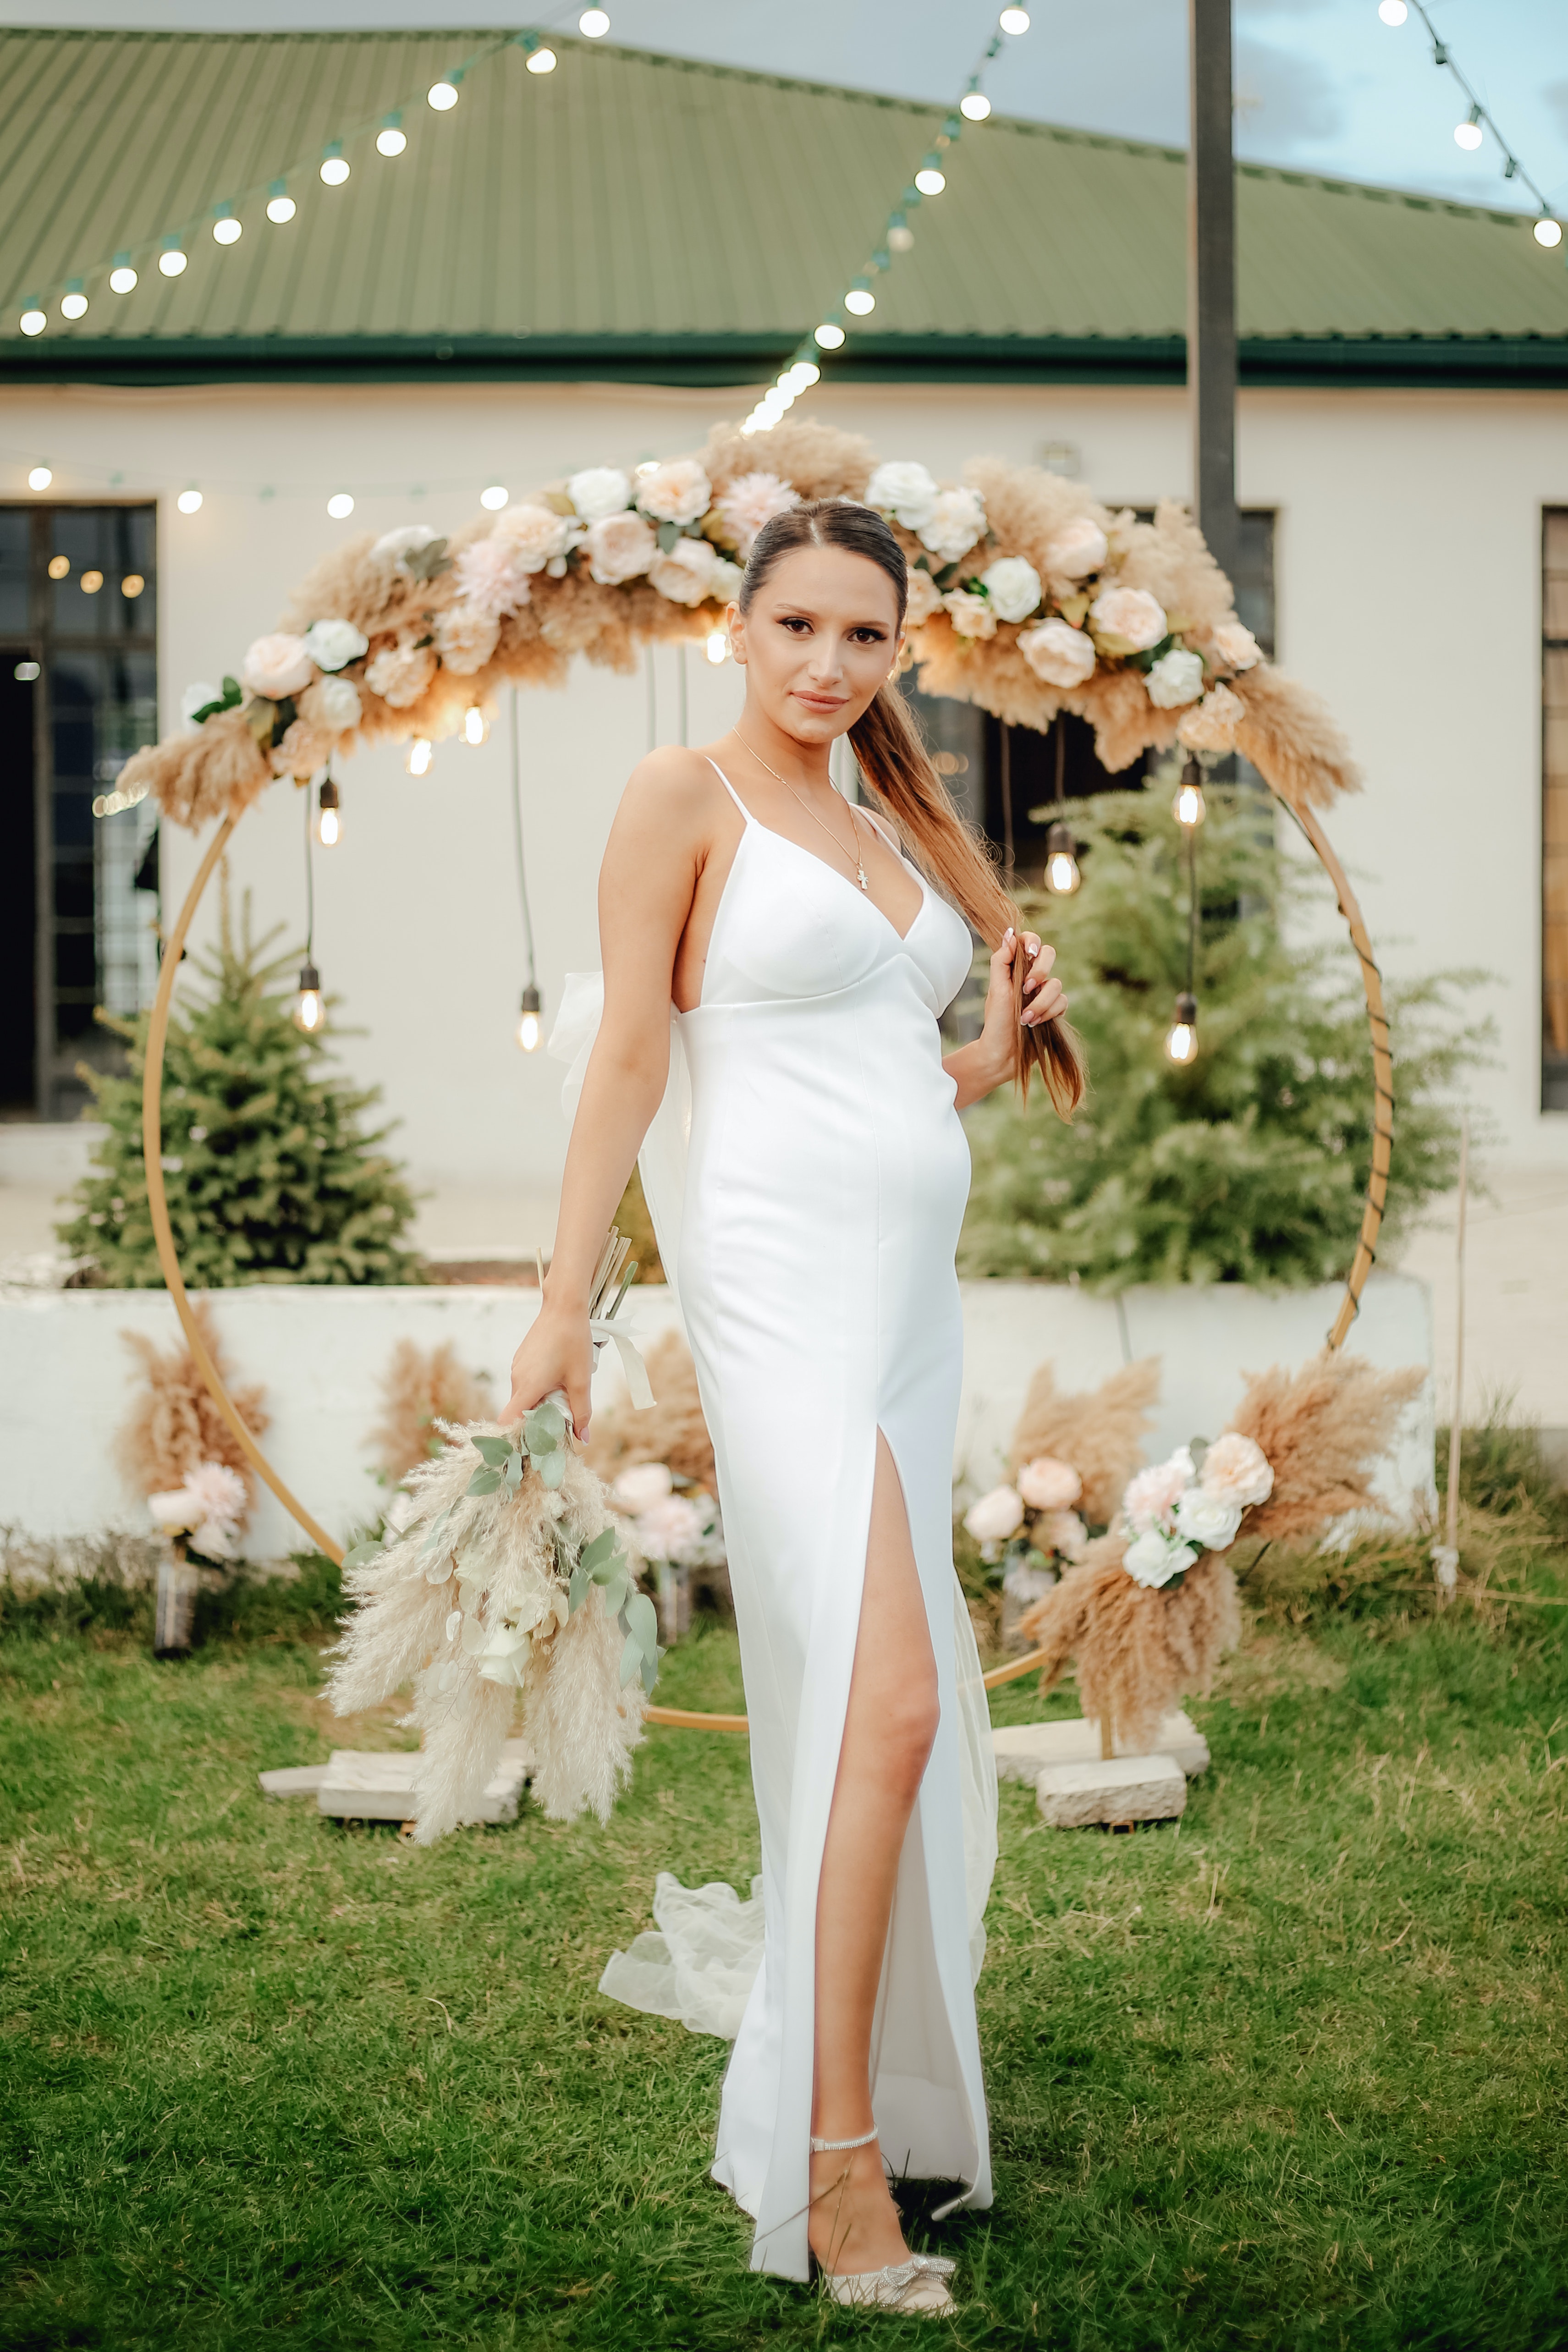
woman, flower, plant, wedding dress, bride, white, dress, botany, bridal clothing, fashion, petal, textile, gown, happy, standing, bridal party dress, waist, gesture, grass, flower arranging, wedding ceremony supply, fun, bouquet, formal wear, summer, bridal accessory, floristry, event, beauty, lawn, floral design, wedding, marriage, jewellery, veil, tradition, cut flowers, haute couture, fashion accessory, ceremony, peach, headpiece, plantation, fashion model, arch, wedding reception, rose family, necklace, high heels, hair accessory, backyard, child